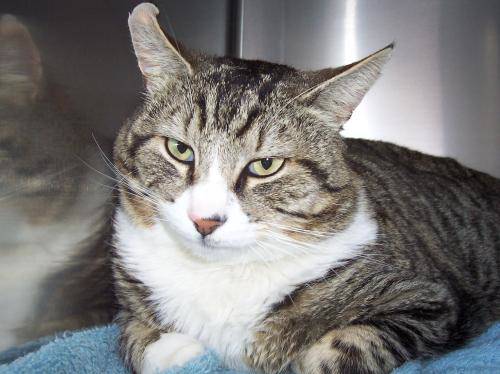
Label: cat